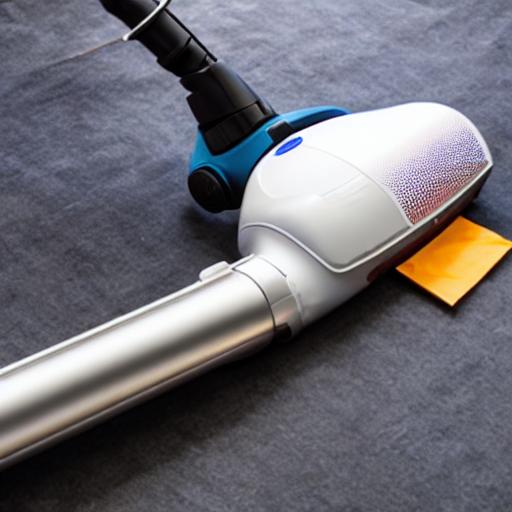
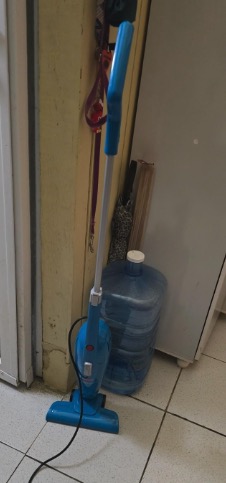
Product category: items_vacuum
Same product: no